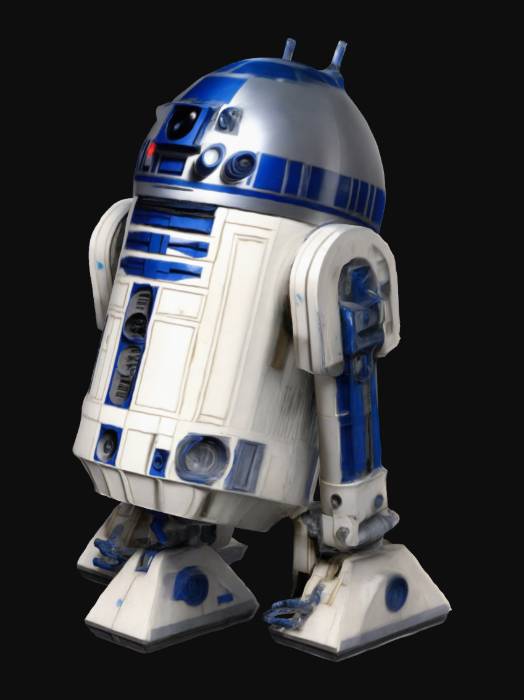
미적 점수 (1~10점): 6